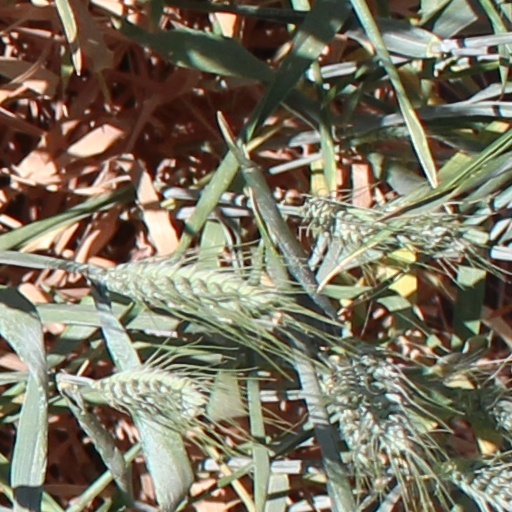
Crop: wheat